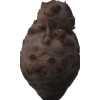
Label: celery